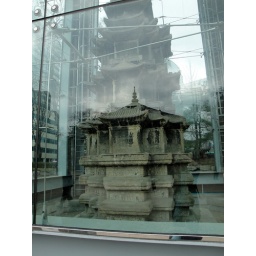
I loved the way the top of the building was reflected in the glass casing of the pagoda